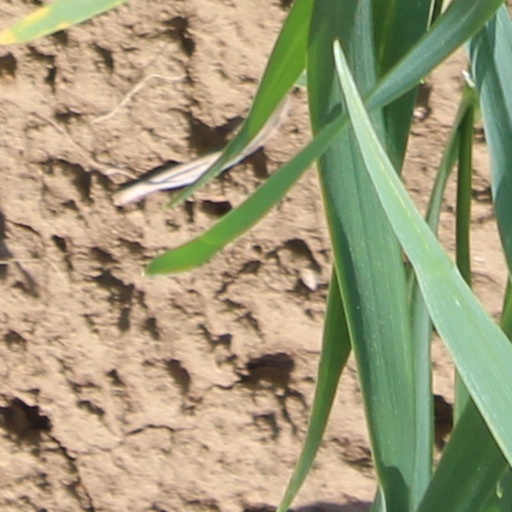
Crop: wheat